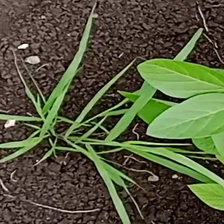
Weed species: Digitaria_SP_(Digitaria Sanguinalis )